Owen McAuley

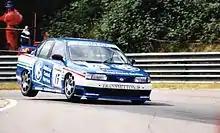
McAuley driving the Rouse Sport Nissan Primera at Brands Hatch during the 1996 British Touring Car Championship season.

He started karting in his native Northern Ireland, becoming national champion three years running from 1988 to 1991.